Mazola Júnior

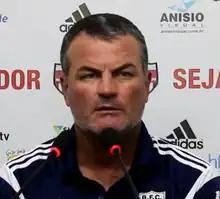
Mazola Júnior in 2015

Uiles Geraldo Gonçalves de Freitas Júnior, (born 28 February 1965), known as Mazola Júnior, is a Brazilian professional football coach and former player who played as a forward. He is the current head coach of Ituano.